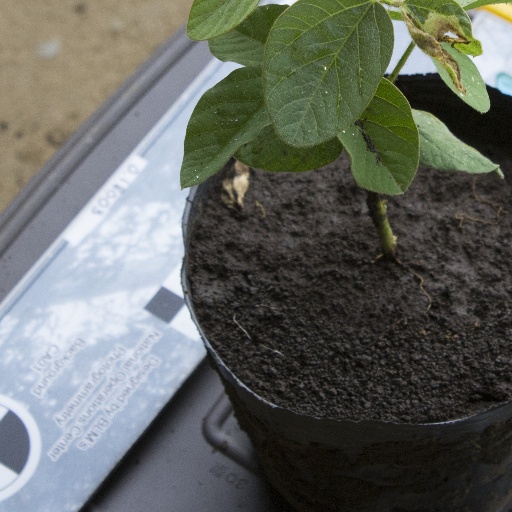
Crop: soybean